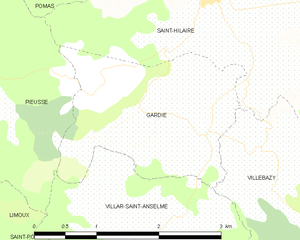
Carte des communes françaises: Gardie